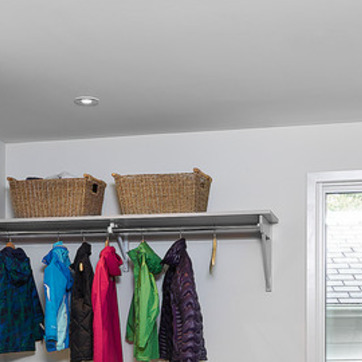
Material: other